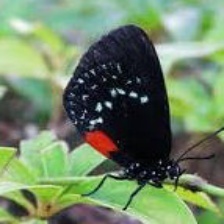
Species: ATALA
Butterfly family (ImageNet category): lycaenid_butterfly